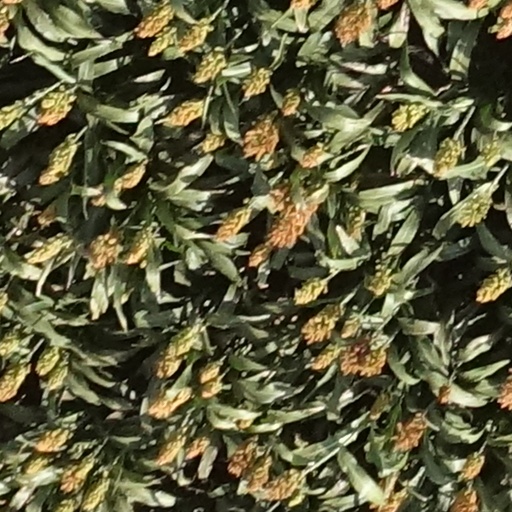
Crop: sorghum